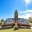
Label: ambulance